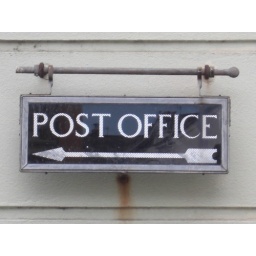
Rare PO sign hanging from the wall in Ashburton